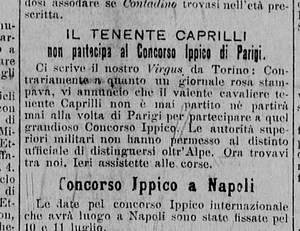
Federico Caprilli, né le 8 avril 1868 à Livourne et mort le 6 décembre 1907 à Pinerolo, est un cavalier italien qui a révolutionné le saut d'obstacles en inventant la position « en équilibre » qui permet de passer un obstacle avec un impact minimal sur le mouvement du cheval.